Al Groh

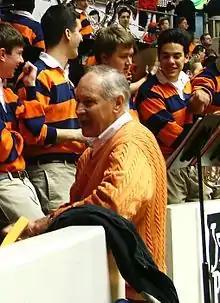
Groh at a UVA basketball game, 2006.

Albert Michael Groh II (born July 13, 1944) is an American former football coach and player. He served as the head football coach at Wake Forest University from 1981 to 1986 and at the University of Virginia from 2001 to 2009, compiling a career college football coaching record of 85–92. Groh was also the head coach for the New York Jets of the National Football League (NFL) for one season, in 2000, tallying a mark of 9–7. He last coached as the defensive coordinator for Georgia Tech in 2012.